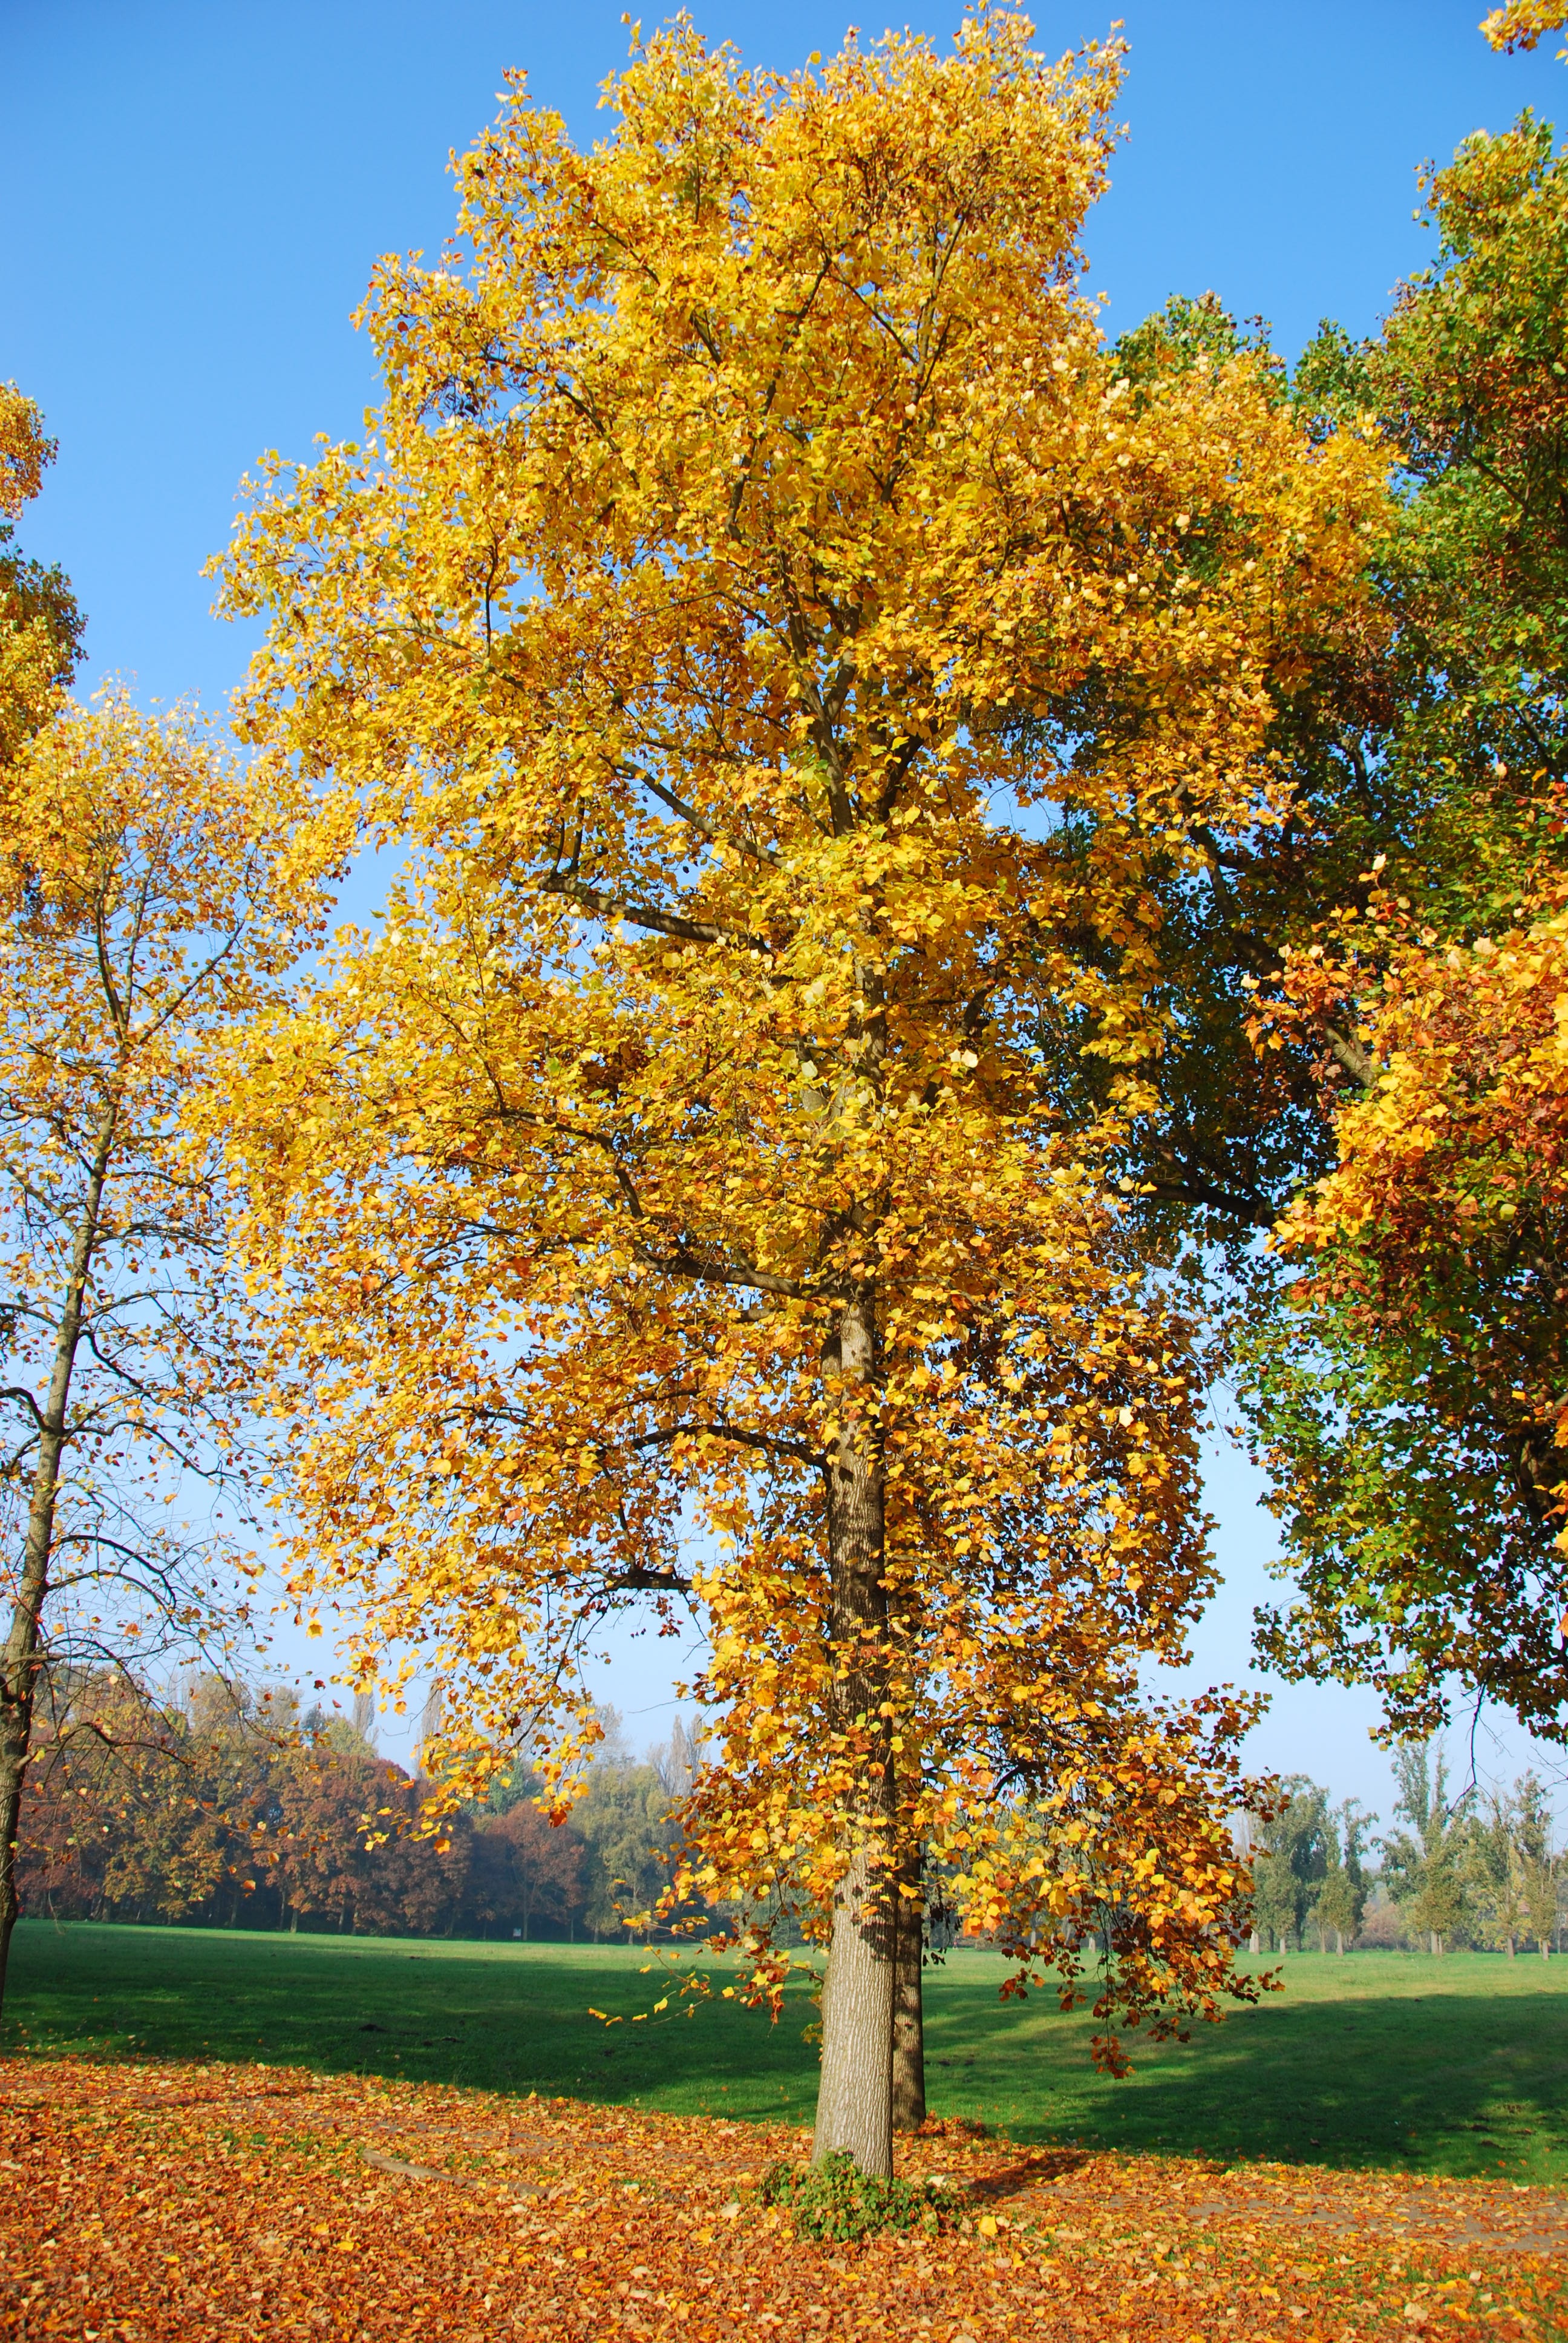
tree, nature, plant, sunlight, leaf, flower, autumn, park, season, maple tree, leaves, seasons, deciduous, grove, woodland, ecosystem, dried leaves, flowering plant, maidenhair tree, woody plant, temperate broadleaf and mixed forest, land plant